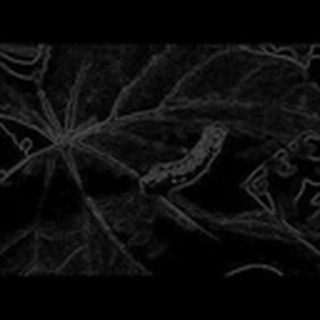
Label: cotton_army_worm